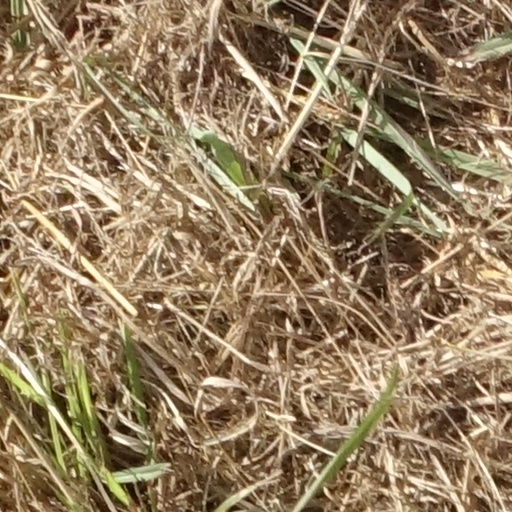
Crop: sorghum